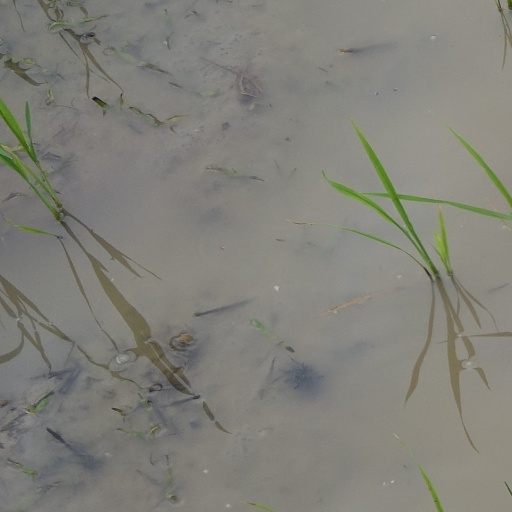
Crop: rice